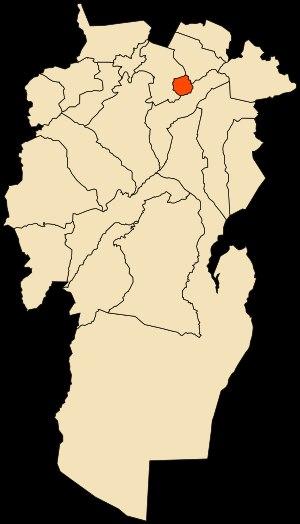
La wilaya de Khenchela, est une wilaya algérienne située à l'Est du pays dans les Aurès.